The Triumph of Caesar

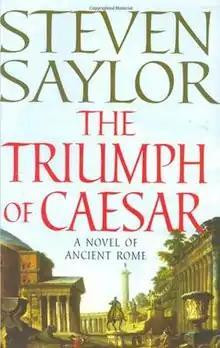
First edition (US)

The Triumph of Caesar is a historical mystery novel by American author Steven Saylor, first published by St. Martin's Press in 2008. It is the twelfth book in his "Roma Sub Rosa" series of mystery stories set in the final decades of the Roman Republic. The main character is the Roman sleuth Gordianus the Finder.